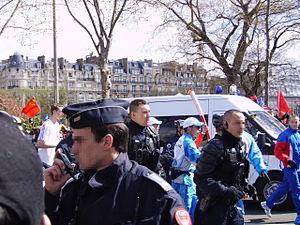
Le relais de la flamme olympique 2008 est parti le 25 mars 2008 d'Olympie en Grèce, pour se conclure 130 jours plus tard le 8 août 2008 à Pékin en Chine à l'occasion de la cérémonie d'ouverture des Jeux olympiques d'été de 2008. Cette tradition du relais de la flamme olympique remonte aux Jeux olympiques d'été de 1936 à Berlin.